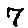
Label: 7